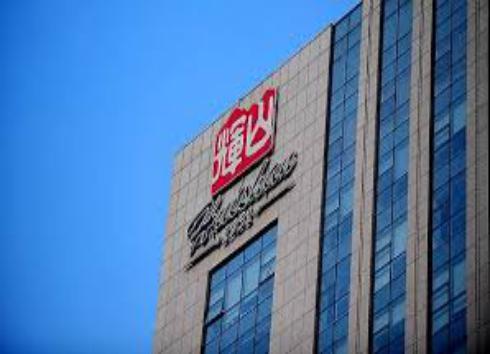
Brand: HuiShan
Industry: Food